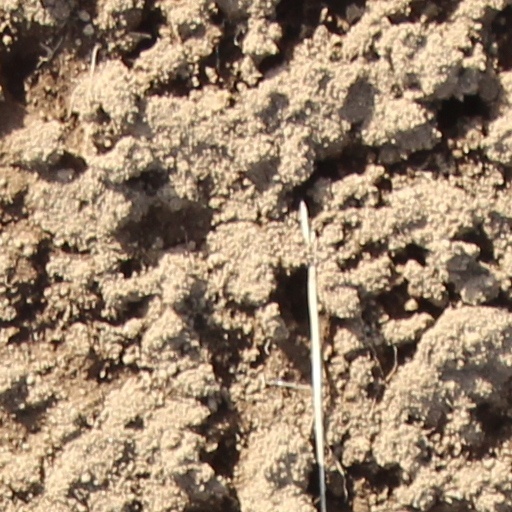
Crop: wheat